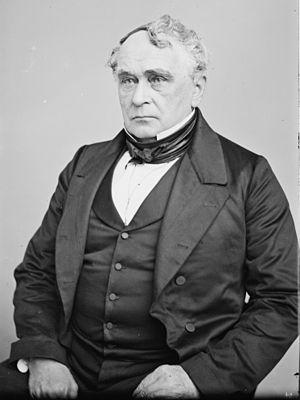
Francis Lieber, né Franz Lieber le 18 mars 1798 ou 1800 à Berlin, Royaume de Prusse et mort le 2 octobre 1872 à New York, est un juriste, philosophe politique et universitaire germano-americain. Il fut éditeur de l’Encyclopedia Americana et l'auteur du Lieber Code lors de la Guerre de Sécession, également connu sous le titre de Code for the Government of Armies in the Field, qui conduisit à la rédaction des conventions régissant la conduite des troupes en temps de guerre. Francis Lieber fut, en 1857, le premier professeur d'histoire et de science politique à l'Université Columbia.
Le droit international de la protection des biens culturels en cas de conflit armé est une branche du droit international humanitaire visant à préserver les biens culturels des destructions dus aux guerres. Apparu véritablement au XIXᵉ siècle, la volonté de protéger le patrimoine s'est affirmée au cours du XXᵉ siècle à travers des traités internationaux comme le Pacte Roerich ou la Convention de la Haye de 1954. Le droit de la protection des biens culturels a également été renforcé en 1999 par le Protocole additionnel à la Convention de 1954 et par le droit international humanitaire coutumier.